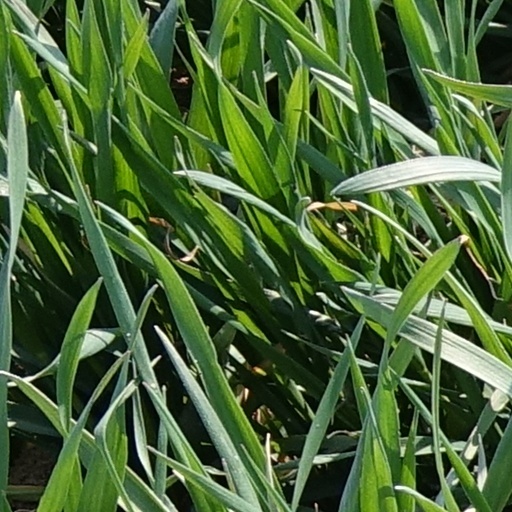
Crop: wheat